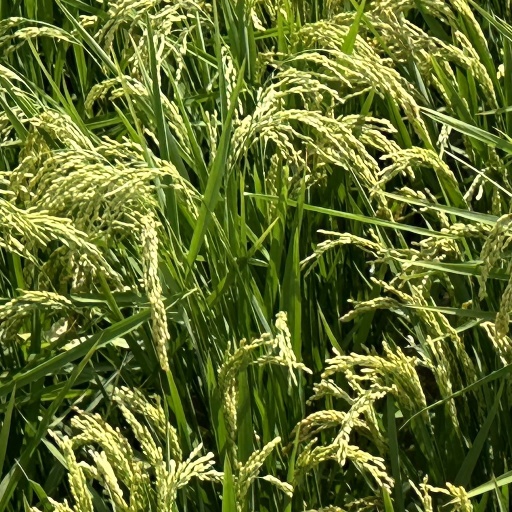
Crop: rice